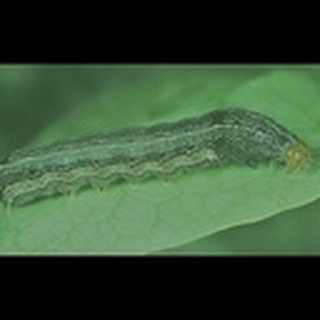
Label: cotton_army_worm